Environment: real
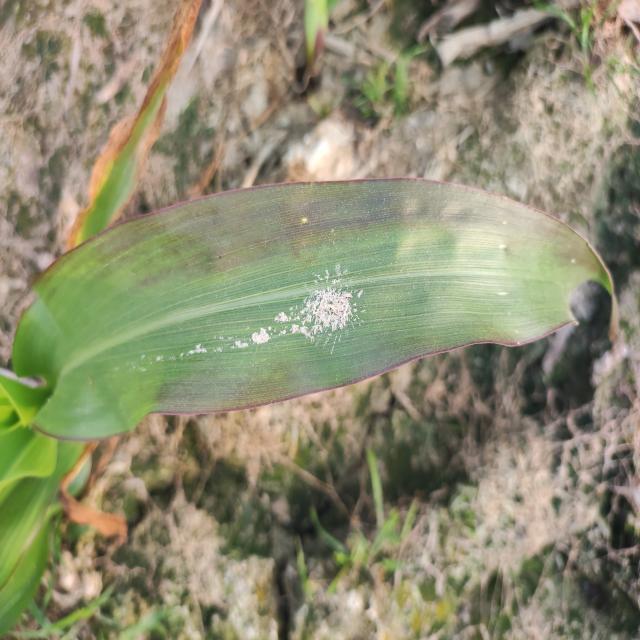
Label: phosphorus_deficiency